Terrazzo

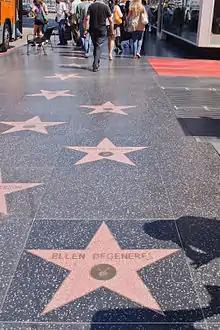
One of the most well known examples of terrazzo flooring is the Hollywood Walk of Fame.

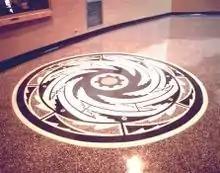
Terrazzo with stylized Native-American design at the Hoover Dam

Terrazzo is a composite material, poured in place or precast, which is used for floor and wall treatments. It consists of chips of marble, quartz, granite, glass, or other suitable material, poured with a cementitious binder (for chemical binding), polymeric (for physical binding), or a combination of both. Metal strips often divide sections, or changes in color or material in a pattern. Additional chips may be sprinkled atop the mix before it sets. After it is cured it is ground and polished smooth or otherwise finished to produce a uniformly textured surface. "Terrazzo" is also often used to describe any pattern similar to the original terrazzo floors.